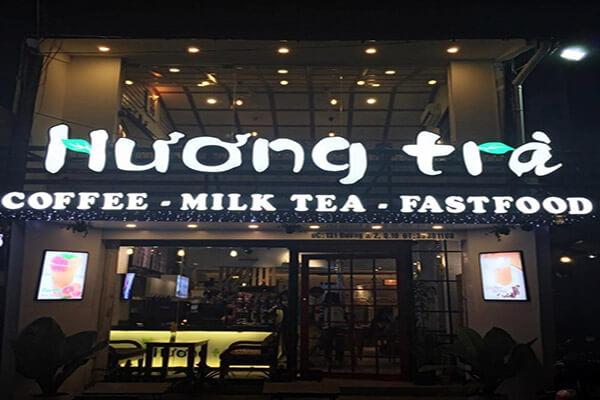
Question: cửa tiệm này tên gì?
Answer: cửa tiệm này tên hương trà